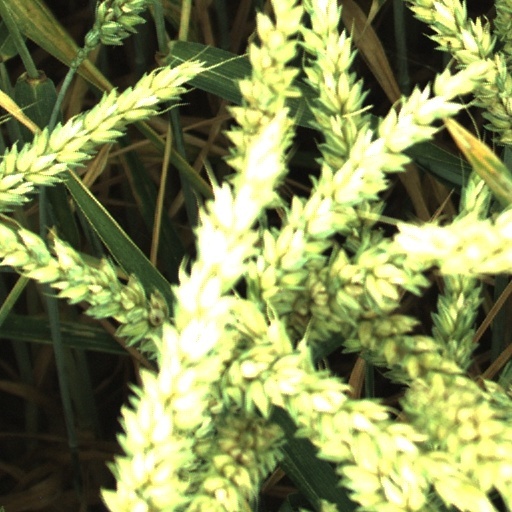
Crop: wheat